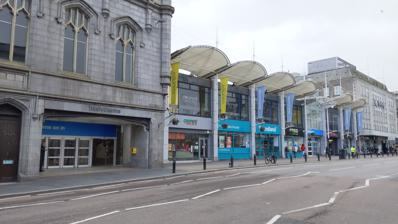
Building: Trinity Centre, Aberdeen
Country: Unknown
Year built: 1984
Shopping mall in Aberdeen, Scotland Trinity Centre Location Aberdeen , Scotland Opening date 12 October 1984 No. of stores and services 27 No. of anchor tenants 2 No. of floors 1 (Some stores have more) Parking 395 spaces Website Trinity Centre The Trinity Centre (known as The Mall Aberdeen from 2006 to December 2009, and before that as Trinity Shopping Centre) is a one floor shopping centre in Aberdeen , Scotland . It has a two level car park. There are 408 spaces and the main entrance is on Wapping Street. Wider spaces are available for parents and children and the disabled. Car Valeting services are now also provided. The centre is located in the middle of the city with entrances on Union Street , Bridge Street and Guild Street . There is also an underground walkway that leads to Aberdeen railway station . It is built over the Aberdeen–Inverness line . History The shops facing out onto Union Bridge predate the centre, opening in the 1960s. The name "Trinity Centre" was announced in November 1982. The construction contractor was Balfour Beatty . The centre was named after the Trinity Hall building, the former base of the Seven Incorporated Trades of Aberdeen . The building was retained and used as an entrance to the centre from Union Street. The anchor tenant Debenhams opened its store on 11 October 1984 following a two-week delay. The centre was previously owned and operated by The Mall Fund . They sold it to an asset management company in December 2009. On 16 December 2020, HMV announced it would close its Trinity Centre branch with plans to move elsewhere within Aberdeen. After reaching a new lease agreement in the following week, it was able to remain open. In February 2021, it was announced that the Debenhams branch would not reopen following its closure as part of the COVID-19 lockdown in the United Kingdom . References